Goodall Cup

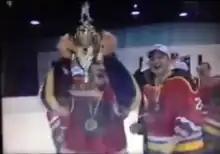
1995 substitute trophy awarded instead of the Goodall Cup

The 1995 Goodall Cup series was won by South Australia, defeating New South Wales 3 – 2 in front of a capacity crowd at Ringwood Ice Rink in Victoria, Australia. The previous years champions were New South Wales and the cup was not brought to the 1995 tournament, leaving Ice Hockey Australia needing to provide a substitute trophy. The mock trophy was not well received by the South Australian team and was destroyed and left on top of a caravan, never being brought back to their home in Adelaide, South Australia.